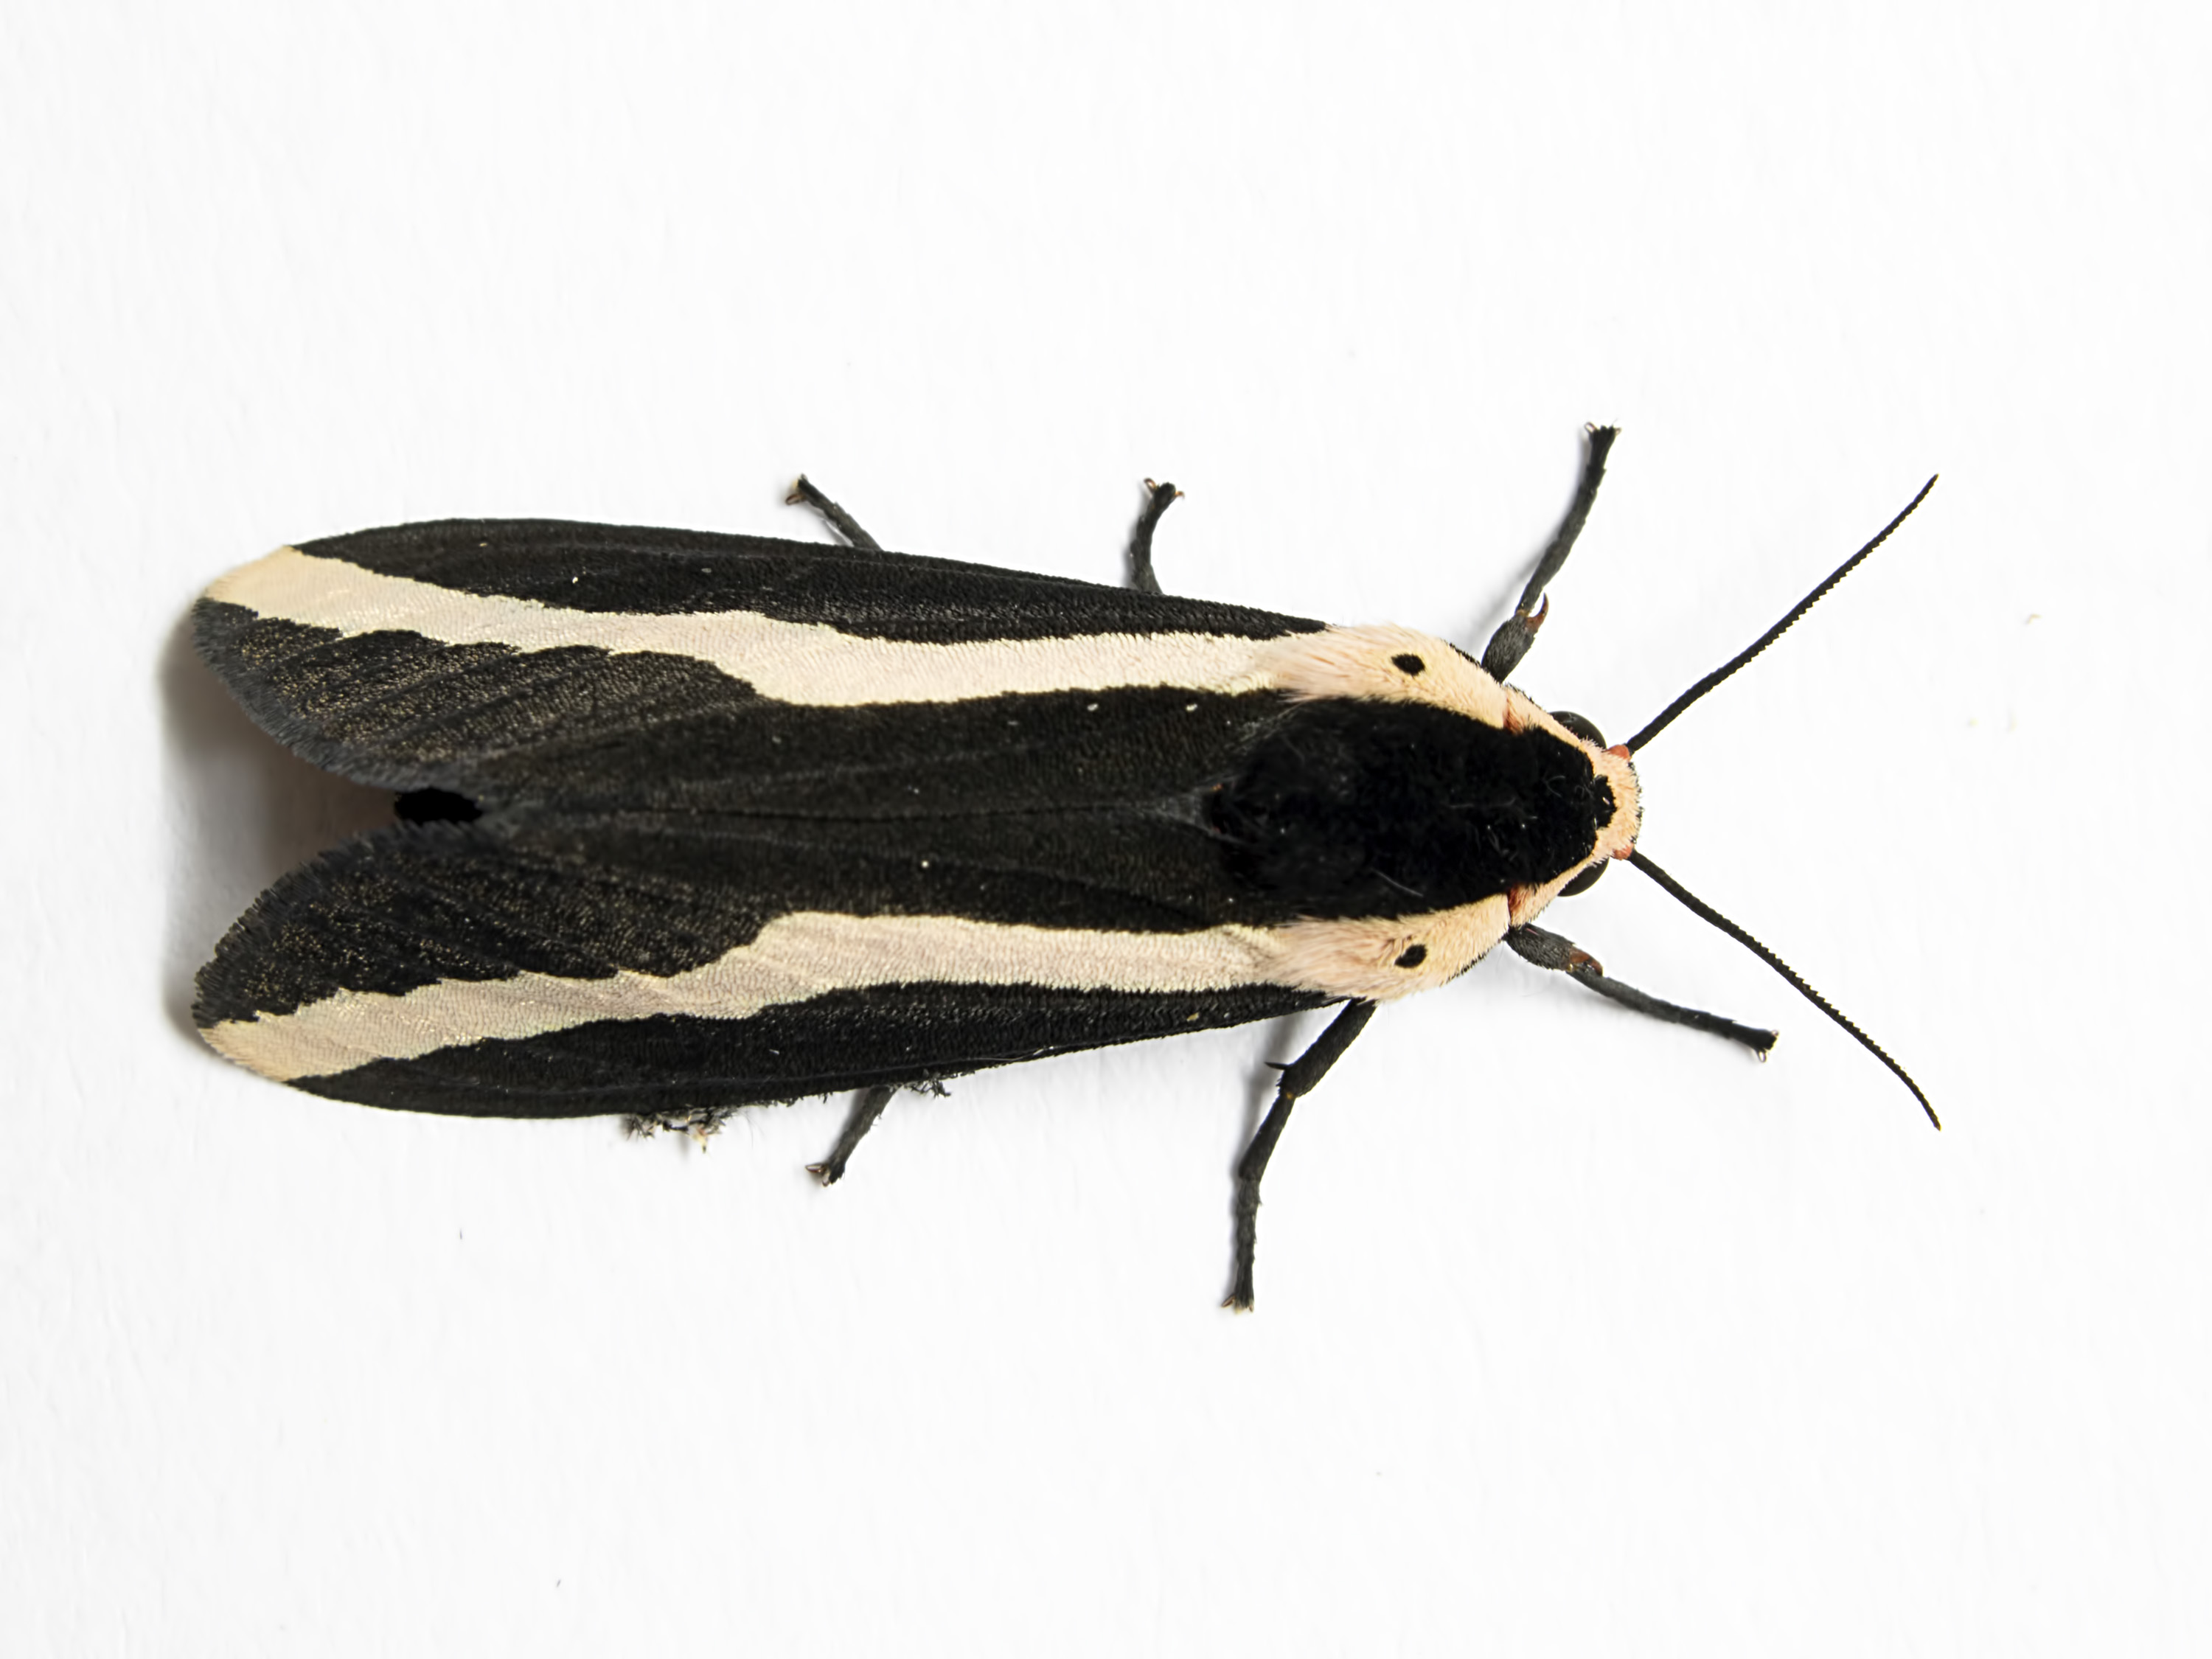
insect, moth, fauna, invertebrate, longexposure, ariansuresh, otherextensiontube13mm, darkbrowncolor, rajendraperrottetii, cheloniaperrottetii, alphaeavittata, estigmenevittata, 2cmmoth, arthropod